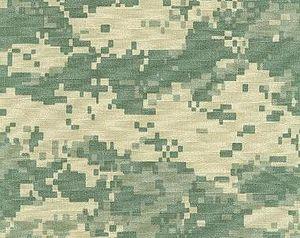
Camouflage UCP
Le camouflage désigne tout moyen ou dispositif tendant à rendre moins visible ou à donner une apparence trompeuse à un objet ou à un être vivant.